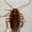
Label: cockroach